Question: Please indicate a possible affordance area of the bench that can be used for lying down
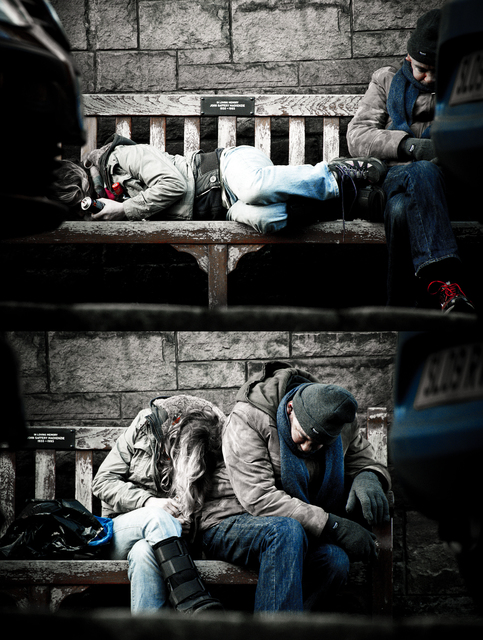
Answer: [32.018, 188.885, 388.69, 241.13]